Jiří Hochmann

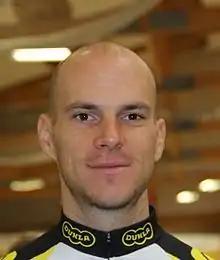
Hochmann at the 2015 UEC European Track Championships

Jiří Hochmann (born 10 January 1986) is a Czech former professional racing cyclist. He rode at the 2015 UCI Track Cycling World Championships.